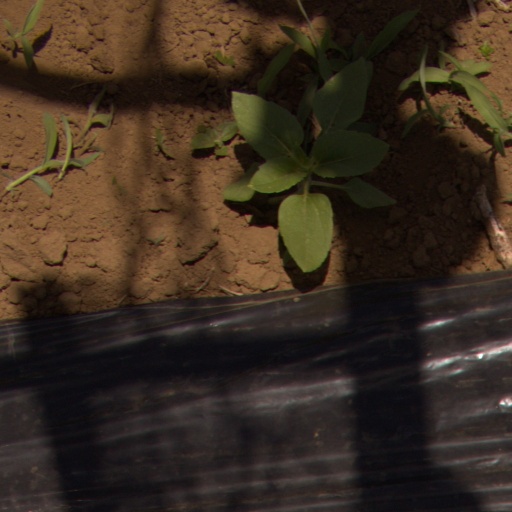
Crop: Jerusalem artichoke